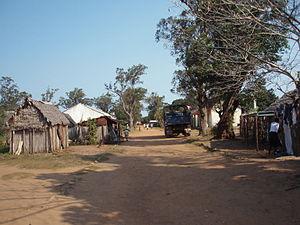
Manantenina est une commune rurale malgache située dans la partie est de la région d'Anosy.